Deflection (physics)

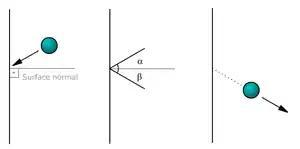
An object hitting a surface is an example of deflection.

Deflection is a change in a moving object's velocity, hence its trajectory, as a consequence of contact (collision) with a surface or the influence of a non-contact force field. Examples of the former include a ball bouncing off the ground or a bat; examples of the latter include a beam of electrons used to produce a picture, or the relativistic bending of light due to gravity.